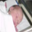
Label: baby